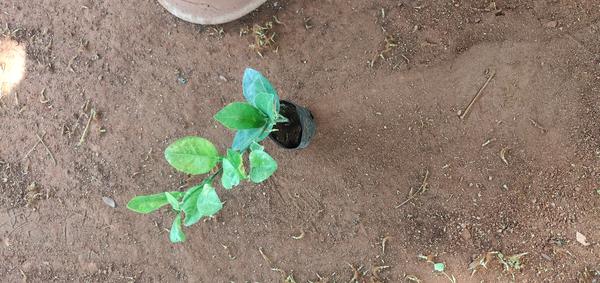
Plant: Lemon